Sawahlunto

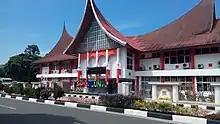
Sawahlunto city hall

In 1990 the administration district of Sawahlunto was expanded from only 779ha to 27,344ha which brought about an increase in population. Based on the results of the Census survey conducted with the residents in 1995, the population in Sawahlunto was reflected to have increased to 55,090 people even though the land area of Sawahlunto remained the same unlike how towns would generally expand in proportion to the population growth. Due to its landscape, the expansion of Sawahlunto became a form of federation of small towns and rural settlements. However, based on the Census in 2000 the growth of its people was proven to be temporary, as the population of Sawahlunto appeared to be declining. Based on the same Census, it was stated that the total population was 50,668 people, which translates to a decline of 8% over 5 years. One of the reasons for this was that a portion of the employee housing of the Ombilin Coal Mining Unit (UPO) was shifted out of the town area of Sawahlunto. From this aspect, it can be inferred that Ombilin coal mining has a very strong influence on Sawahlunto.